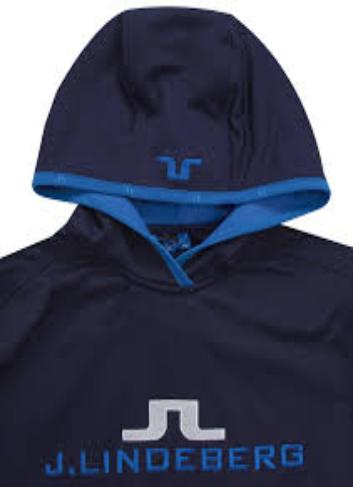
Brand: jlindeberg-2
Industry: Clothes